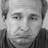
Emotion: sad